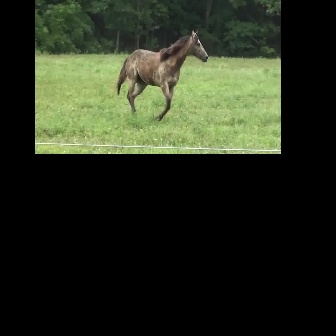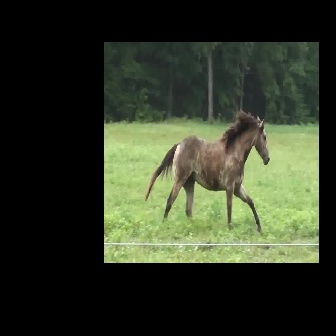
  Please identify the target specified by the bounding box [116,28,209,120] in the first image and locate it in the second image. Return the coordinates in [x_min,y_min,x_max,y_max] format.
Answer: [143,107,269,234]